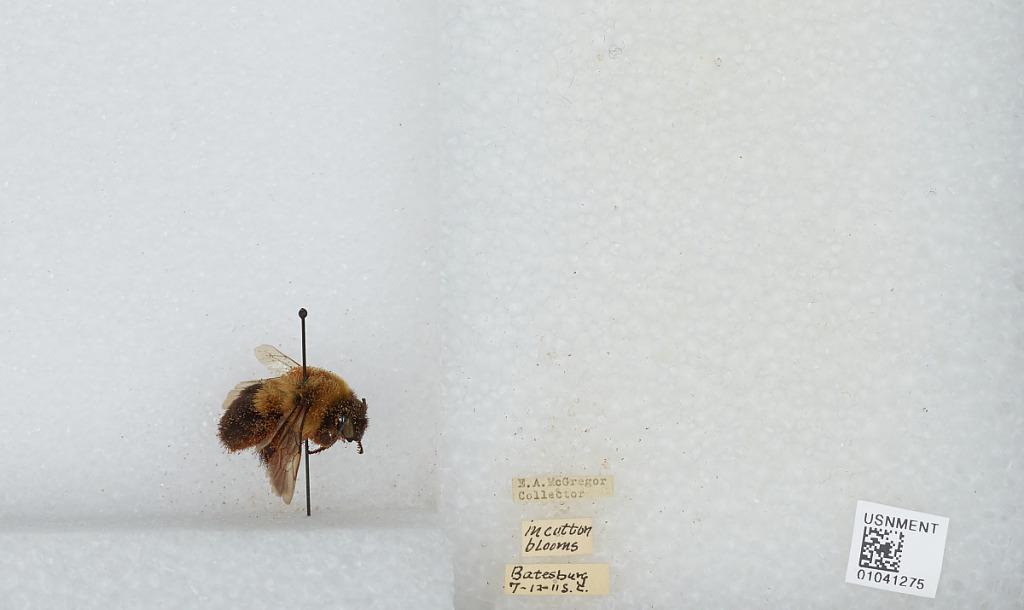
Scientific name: Bombus sp.
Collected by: E. McGregor
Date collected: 1911-7-12
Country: United States
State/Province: South Carolina
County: Lexington
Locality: Batesburg
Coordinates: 33.9078, -81.5475